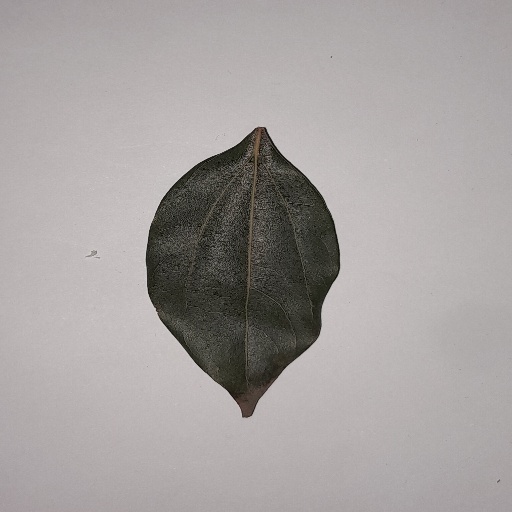
Species: Camphor
Leaf condition: Bacterial Spot